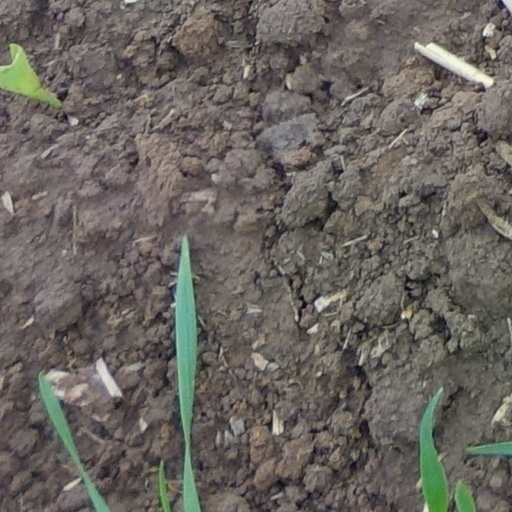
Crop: wheat